Paroo Shire Honour Board

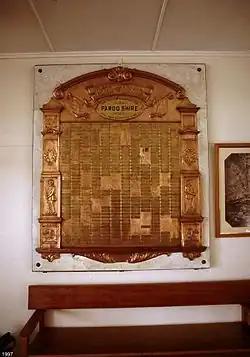
Paroo Shire Honour Board, 1997

Paroo Shire Honour Board is a heritage-listed memorial at the Civic Centre, Louise Street, Cunnamulla, Shire of Paroo, Queensland, Australia. It was built in 1918 by Wunderlich. It was added to the Queensland Heritage Register on 21 October 1992.